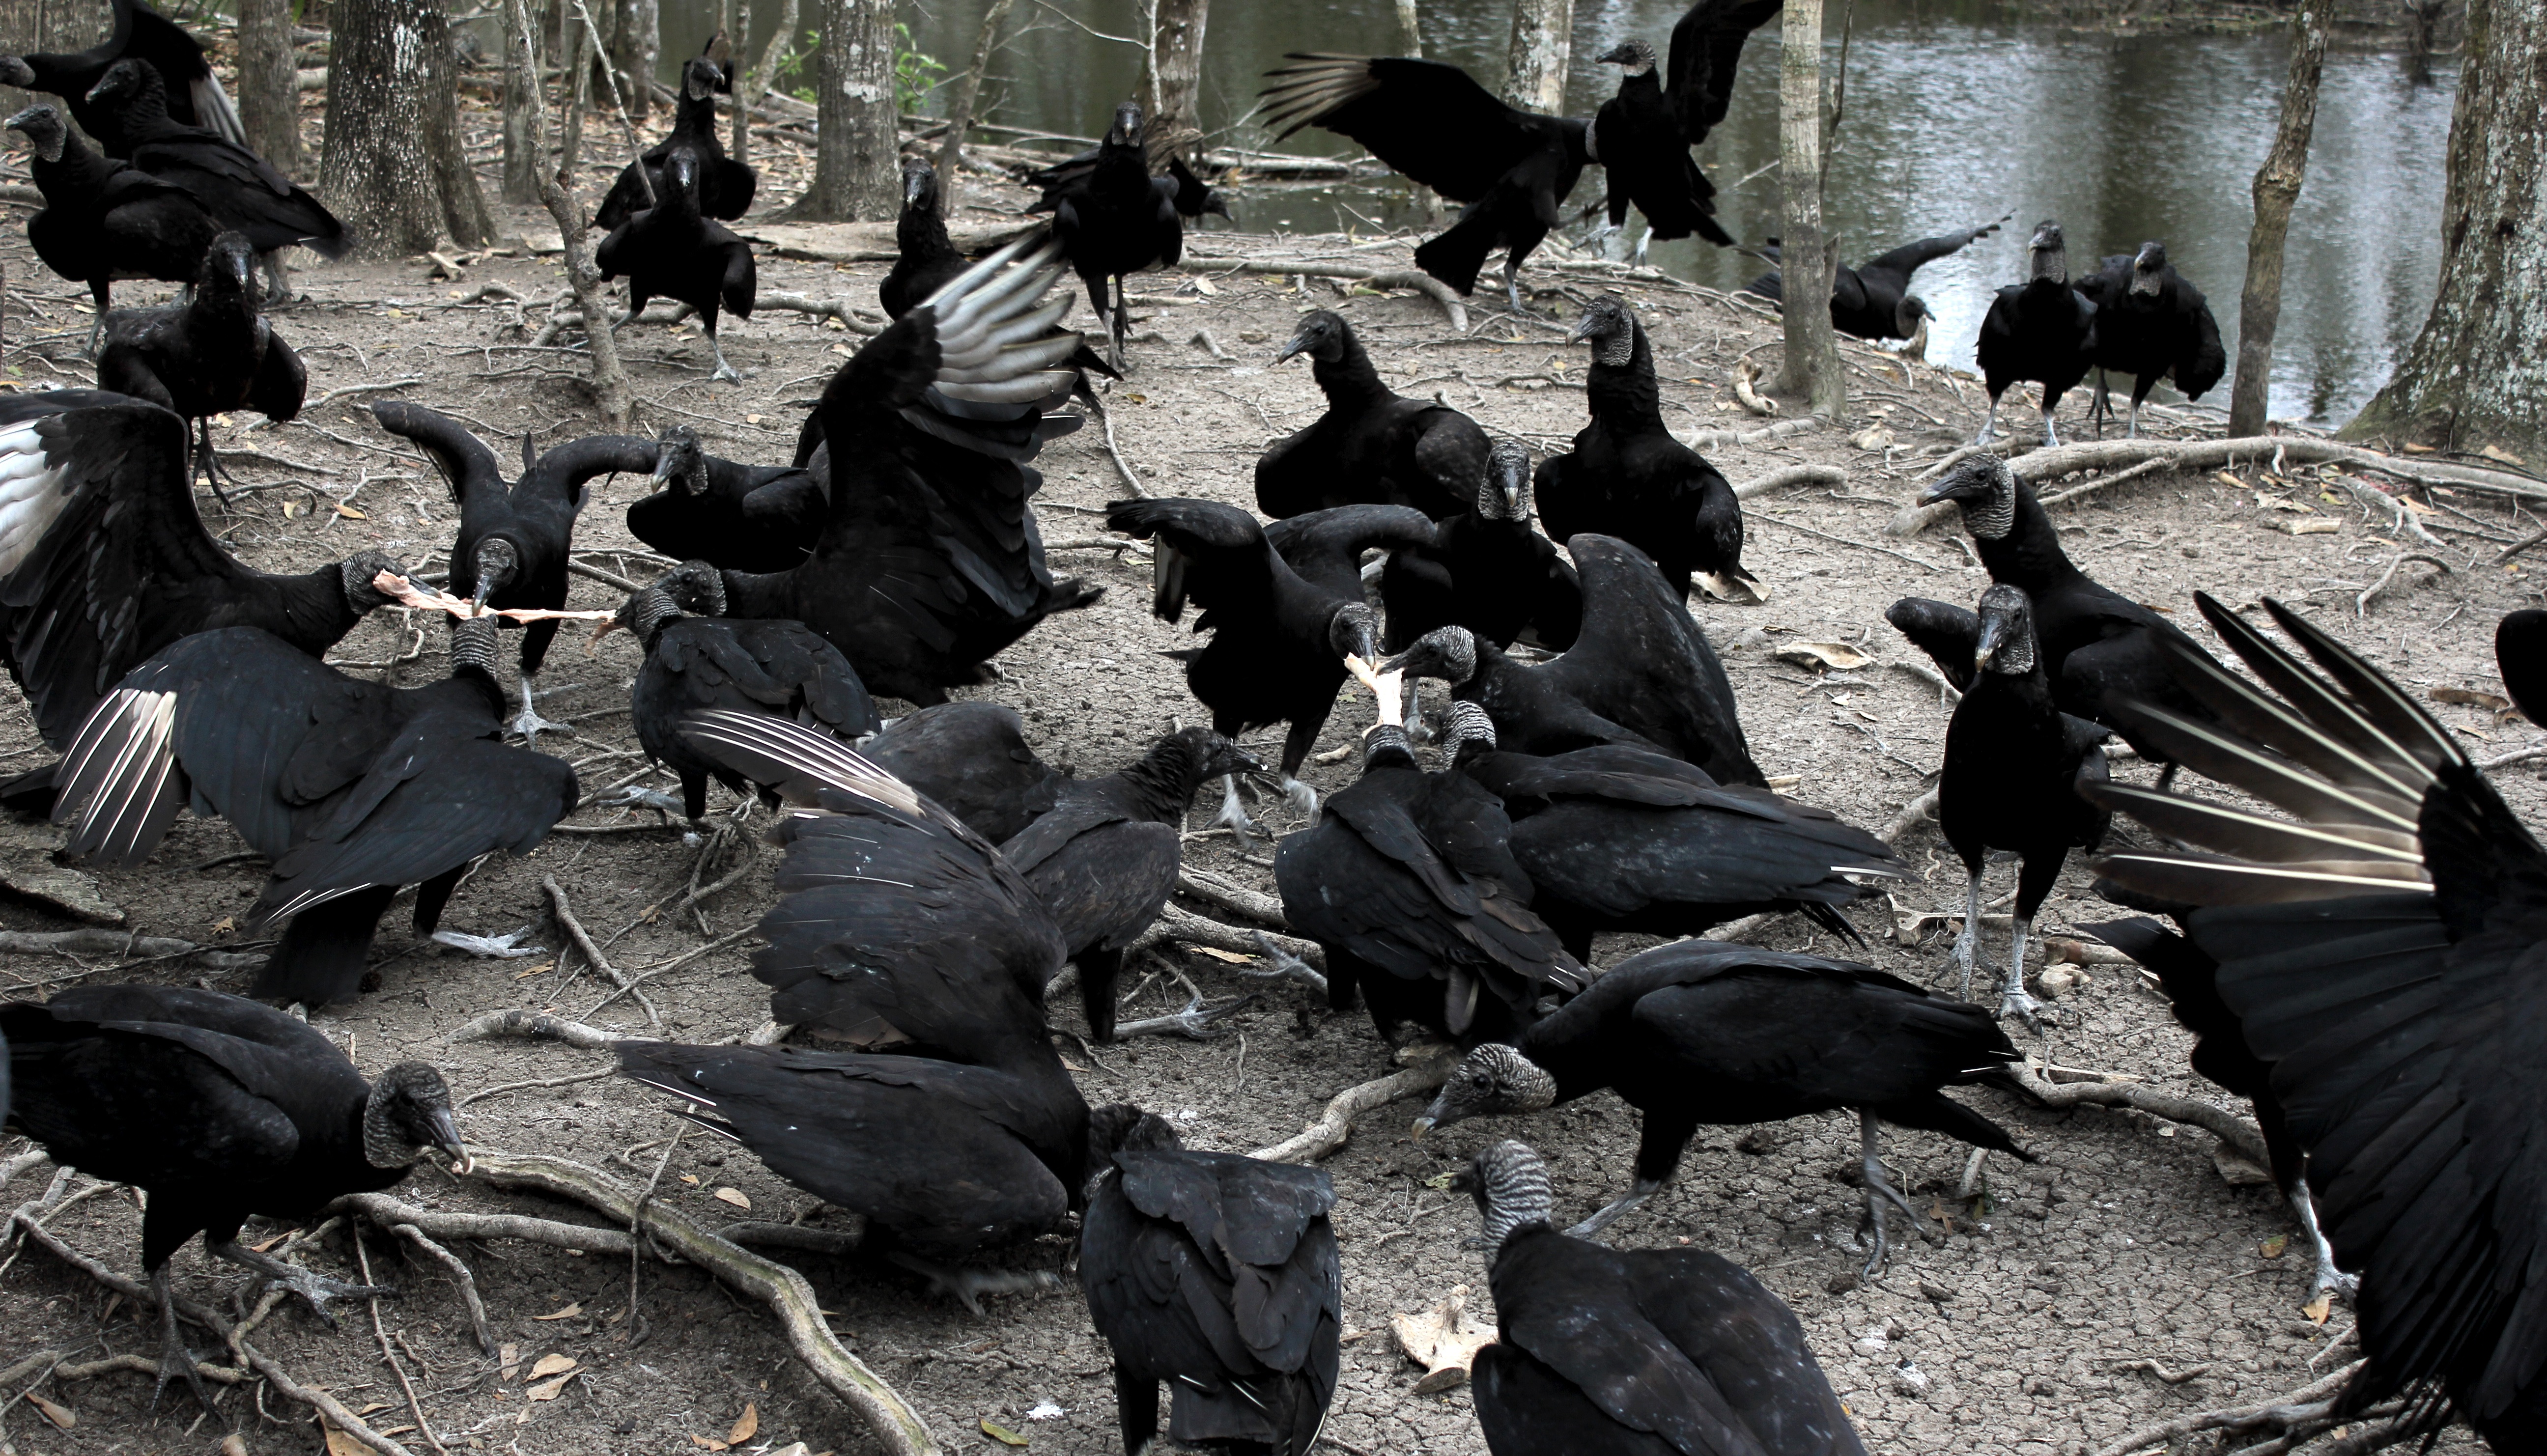
nature, bird, crow, creepy, vulture, vultures, louisiana, pigeons and doves